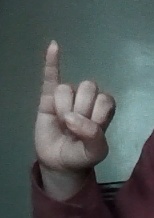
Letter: meem